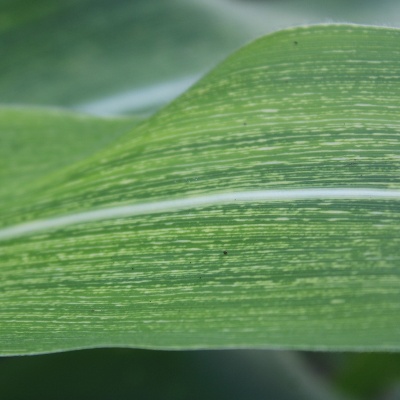
Crop: Maize
Condition: streak virus